Doubles
Also known as:
de - German: Doubles
fr - French: Doubles
id - Indonesian: Doubles
ja - Japanese: ダブルス
jv - Javanese: Doubles
Category: beans, sandwich (sandwich, chickpea filling)
Cuisine: Caribbean, American, Canadian, British
Associated cuisines: Caribbean, American, Canadian, British
Area: Caribbean, United States, Canada, United Kingdom
Countries: Antigua and Barbuda, Bahamas, Barbados, Cuba, Dominica, Dominican Republic, Grenada, Haiti, Jamaica, Saint Kitts and Nevis, Saint Lucia, Saint Vincent and the Grenadines, Trinidad and Tobago, United States, Canada, United Kingdom
Region: Caribbean Northern Europe Northern America

It consists of curried chickpeas served on two fried flatbreads. It is normally eaten during breakfast, but is also eaten occasionally during lunch or as a late night snack and popular hangover food.

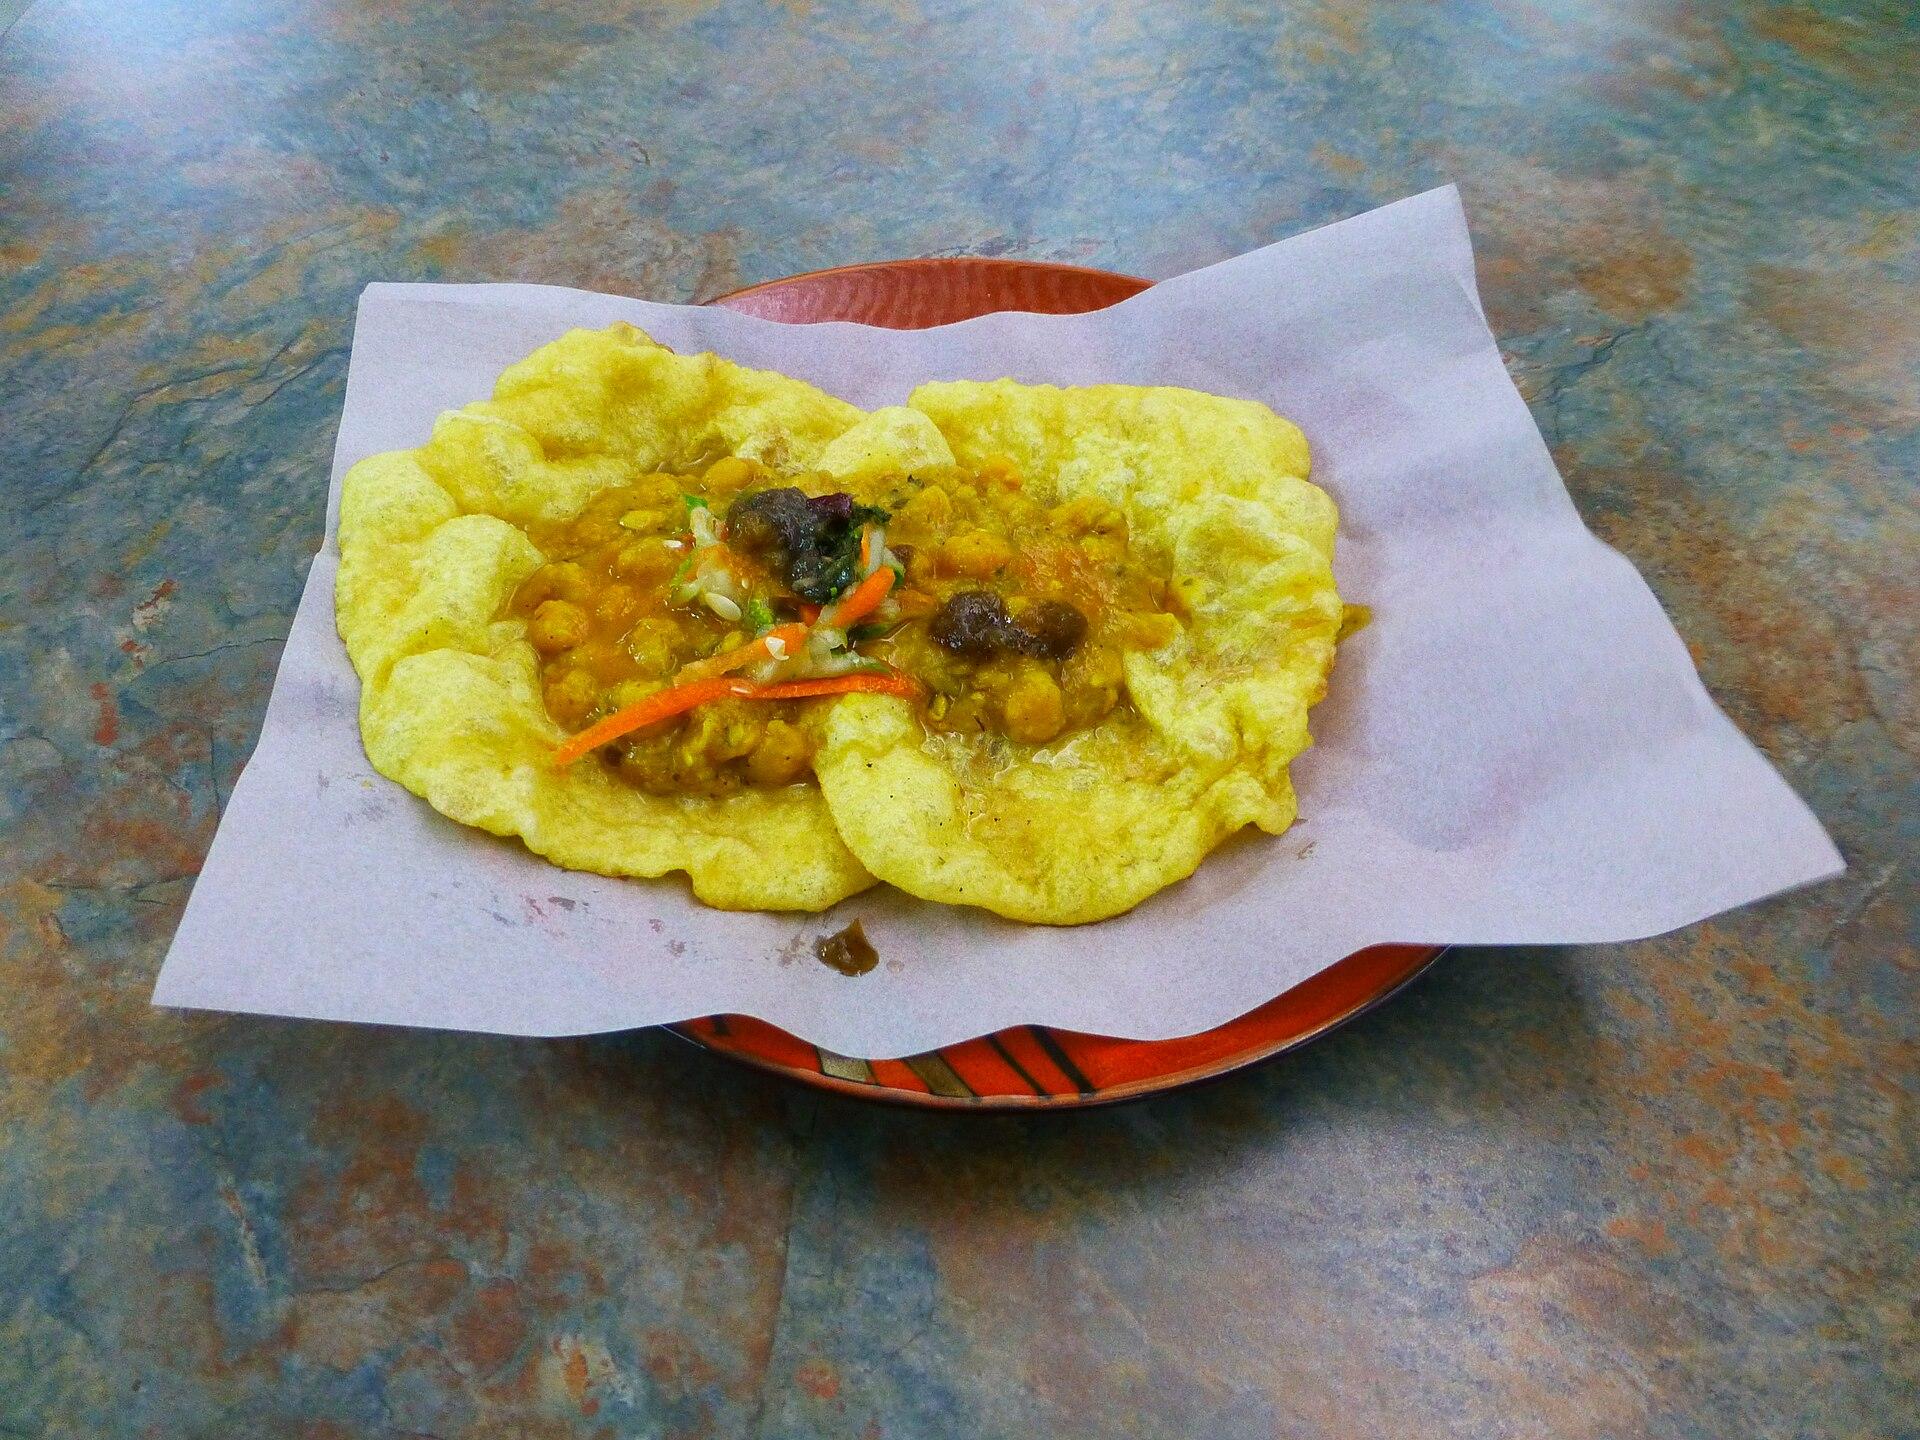